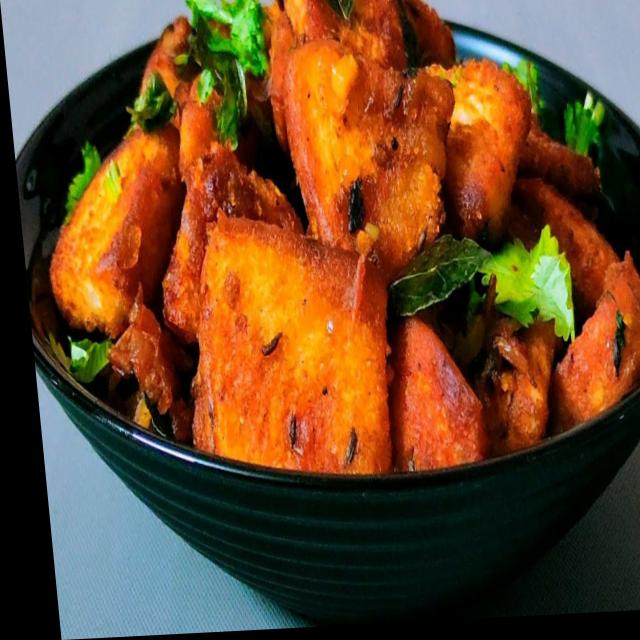
Dish: aloo_masala